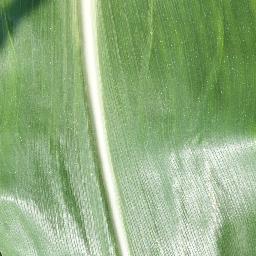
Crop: corn
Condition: (maize)_healthy